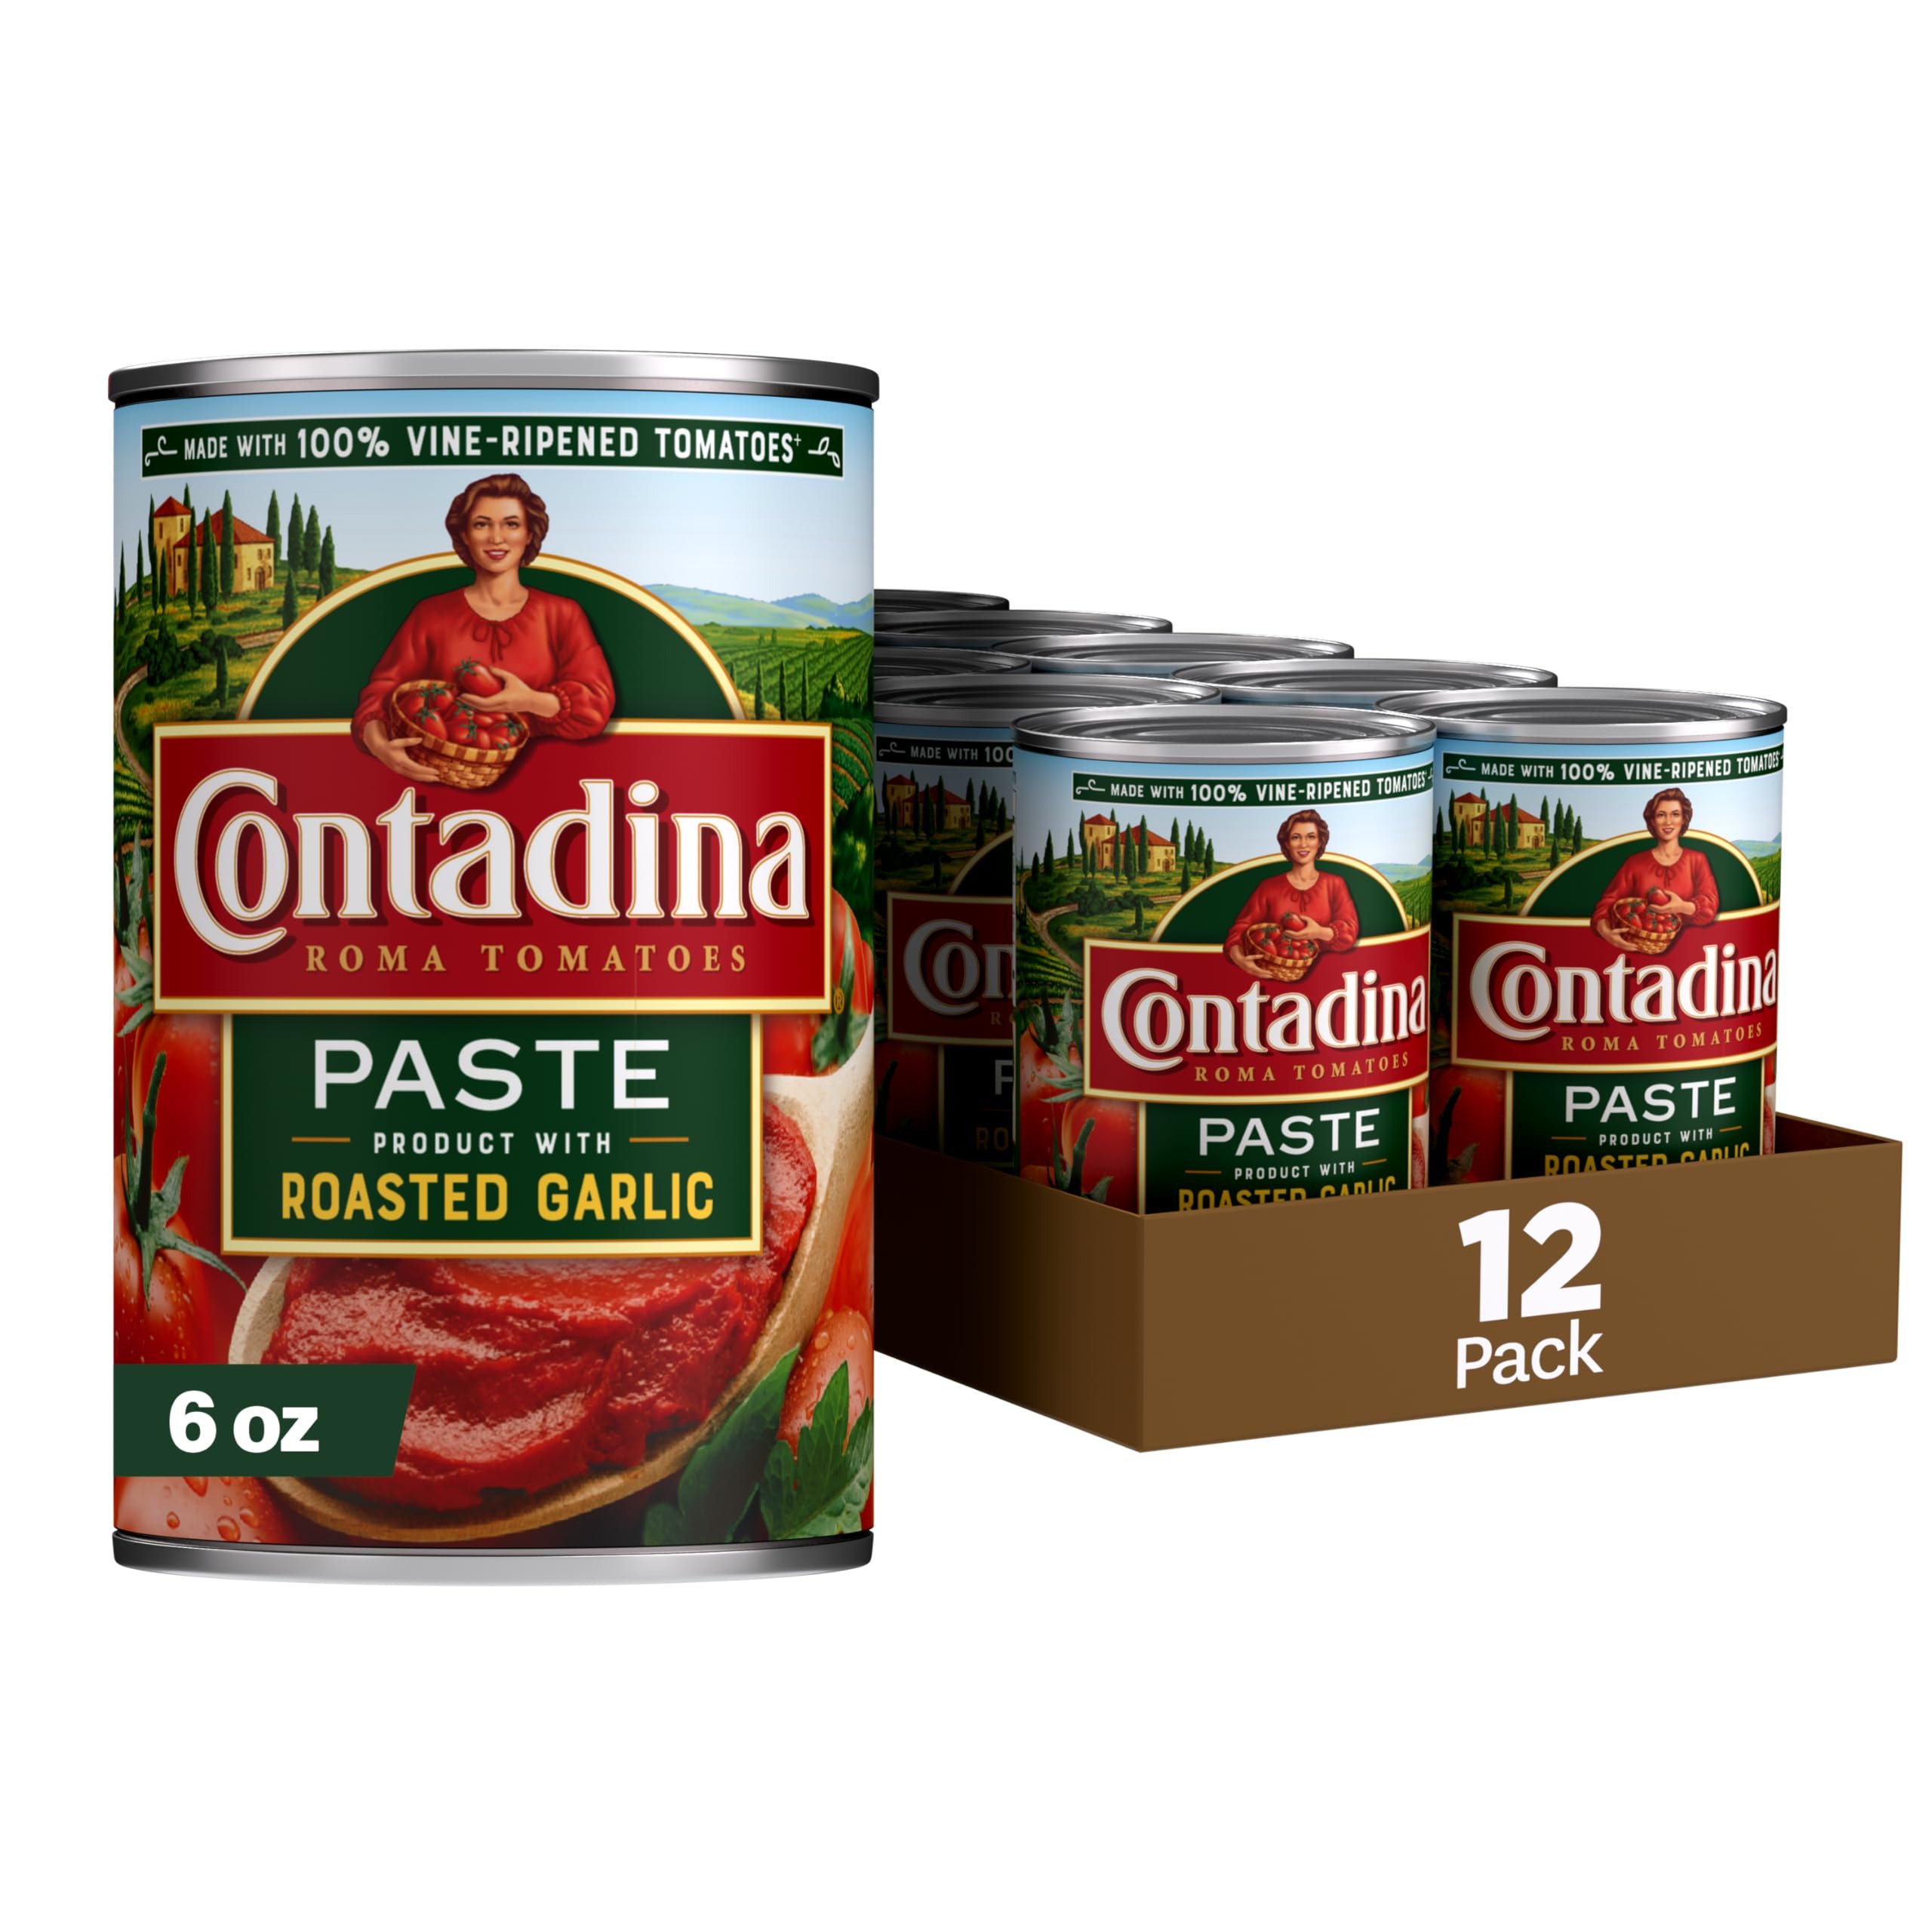
Item Name: Contadina Tomato Paste with Roasted Garlic, 6 oz (Pack of 12)
Bullet Point 1: RIPE FOR THE MOMENT: Contadina Tomato Paste with Roasted Garlic is made from tomatoes picked at the peak of freshness. Contadina tomato paste provide a fresh take on classic taste with robust flavor, ready to cook into mouth-watering spaghetti, lasagna, pizza, pasta or more Italian favorites.
Bullet Point 2: MADE FROM 100% ROMA TOMATOES: Known for their exquisite taste and low seed count, Contadina Roma tomatoes are a staple in Italian kitchens, providing a genuine and robust flavor to any dish.
Bullet Point 3: NON-GMO: Contadina tomato paste contains no artificial flavors and are ready to create an unparalleled culinary experience, bringing the genuine taste of Italy to your table any night of the week.
Bullet Point 4: EASY STORAGE: Contadina Tomato Paste with Roasted Garlic, 6 oz, Pack of 12 Cans is easy to store in your pantry, and ready to use anytime in family style meals. Each can of Contadina tomatoes is carefully packed, ensuring freshness and superior taste, ready to provide you with a delicious foundation for a variety of dishes.
Bullet Point 5: AUTHENTIC ITALIAN FLAVOR: Since 1918, Contadina has been creating high-quality Roma tomatoes, making it easy to elevate the Italian standard. These high quality, delicious tomatoes are perfect for every meal and moment.
Value: 12.0
Unit: Count

Price: 10.04